Gösta Ågren

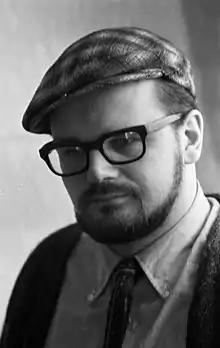
Gösta Ågren in 1968.

Sven Gösta Ågren (3 August 1936 – 24 June 2020) was a Finland-Swedish author who won the Finlandia Prize in 1988 for . Gösta Ågren, who wrote his works in Swedish, praised the Gospel of Mark for its literary values and published the collection ('The Carpenter') in reference to it. He was known for his left-wing sympathies, which can be seen in his autobiographical work concerning the rural "proletariat." His brothers Leo and Erik were also writers.